Yves Carcelle

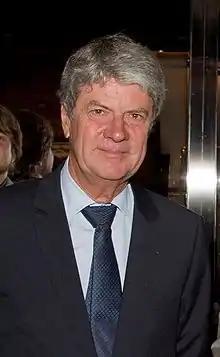
Carcelle in September 2010.

Yves Carcelle (18 May 1948 – 31 August 2014) was a French businessman. He was the chairman and CEO of the LVMH subsidiary Louis Vuitton. He served from 1990 until 2012. He first joined Louis Vuitton in 1989 as a strategic director. Until his death, he was a LVMH executive committee member.